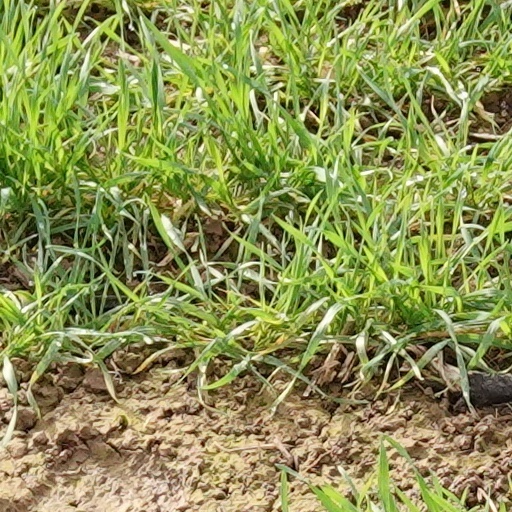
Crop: wheat